Delaware Route 9

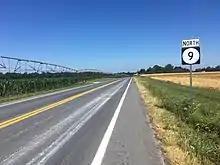
DE 9 northbound between Little Creek and Leipsic

DE 9 begins at a diamond interchange with DE 1 just south of the toll road terminus at the south end of Dover Air Force Base in the city of Dover in Kent County. Past DE 1, the route heads north-northeast on two-lane undivided Bayside Drive. DE 9 soon reaches an intersection with Kitts Hummock Road; this road leads east to the John Dickinson Plantation, which is part of First State National Historical Park, and the community of Kitts Hummock on the Delaware Bay. Following this, the route passes between the runways of Dover Air Force Base to the west and farm fields to the east, leaving the city limits of Dover. Along this stretch, Heritage Road leads west to the Air Mobility Command Museum on the base grounds. After the air base, the road continues north through a mix of farmland and woodland with some homes to the west of the Little Creek Wildlife Area.